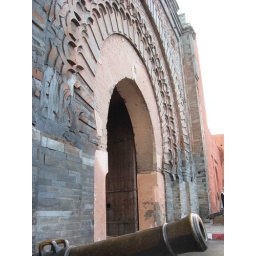
One of the old gates in the city wall - from 1185 - carved from blue Gueliz stone